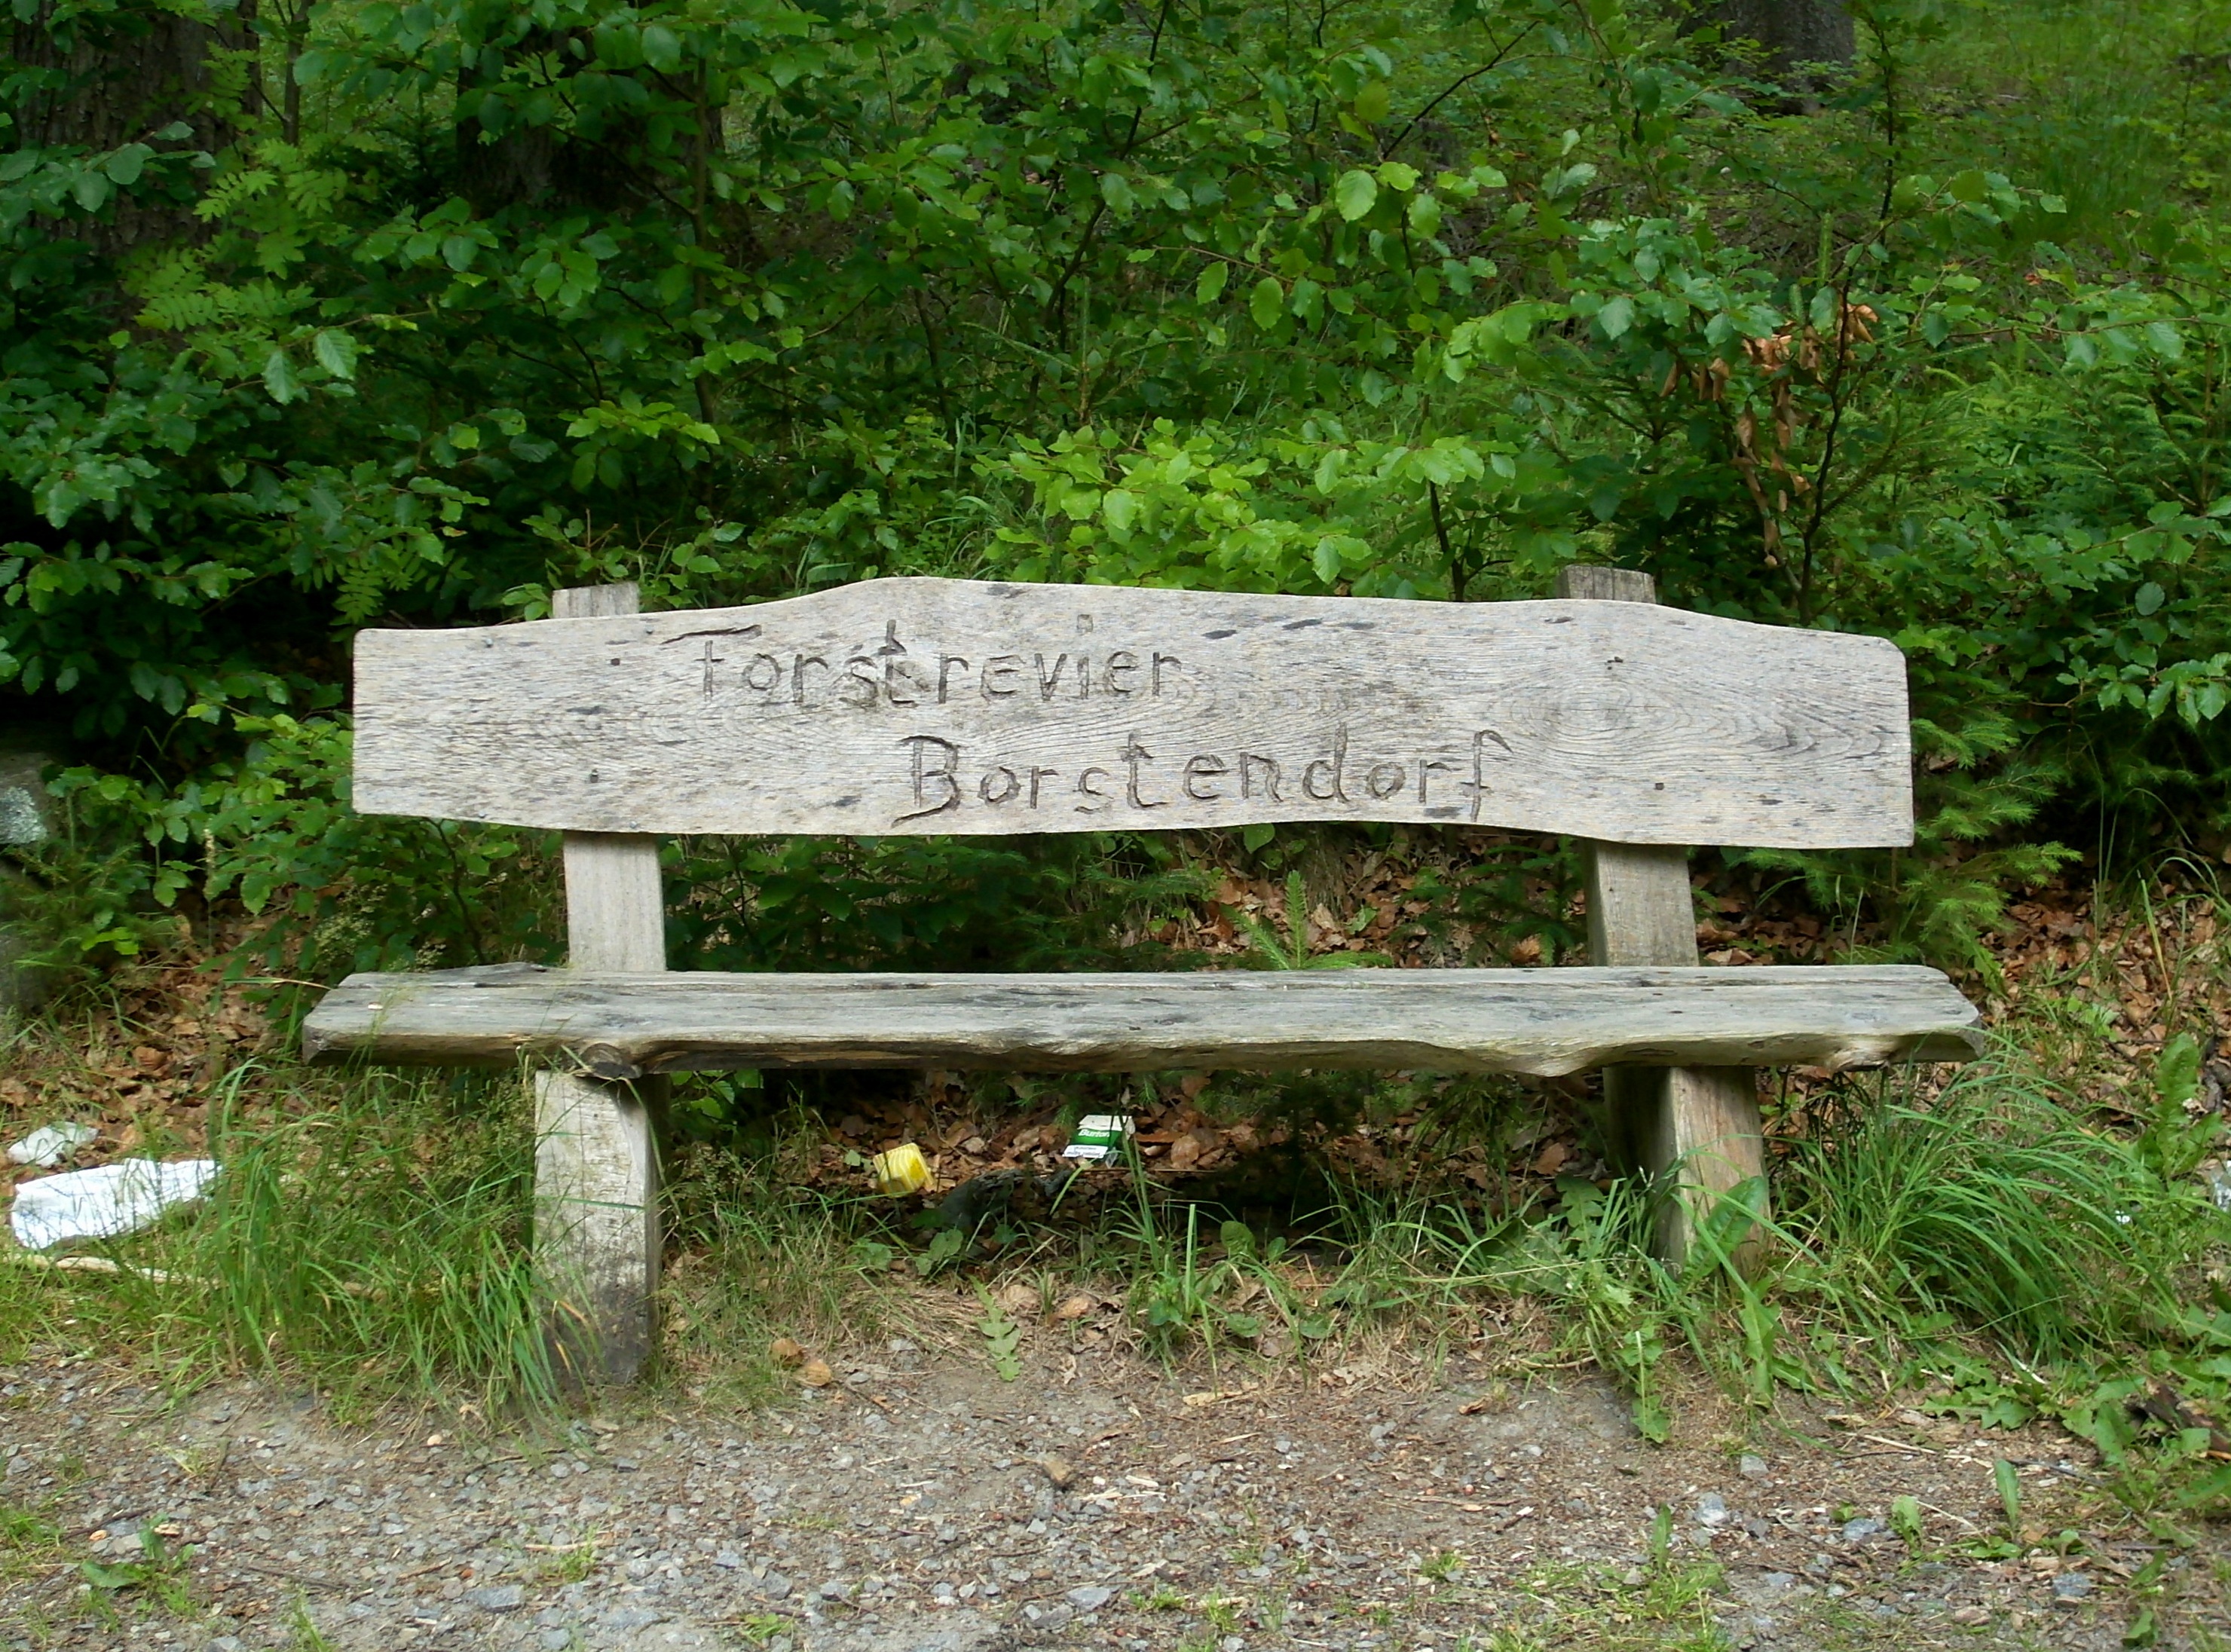
table, nature, wood, bench, seat, rest, furniture, bank, inscription